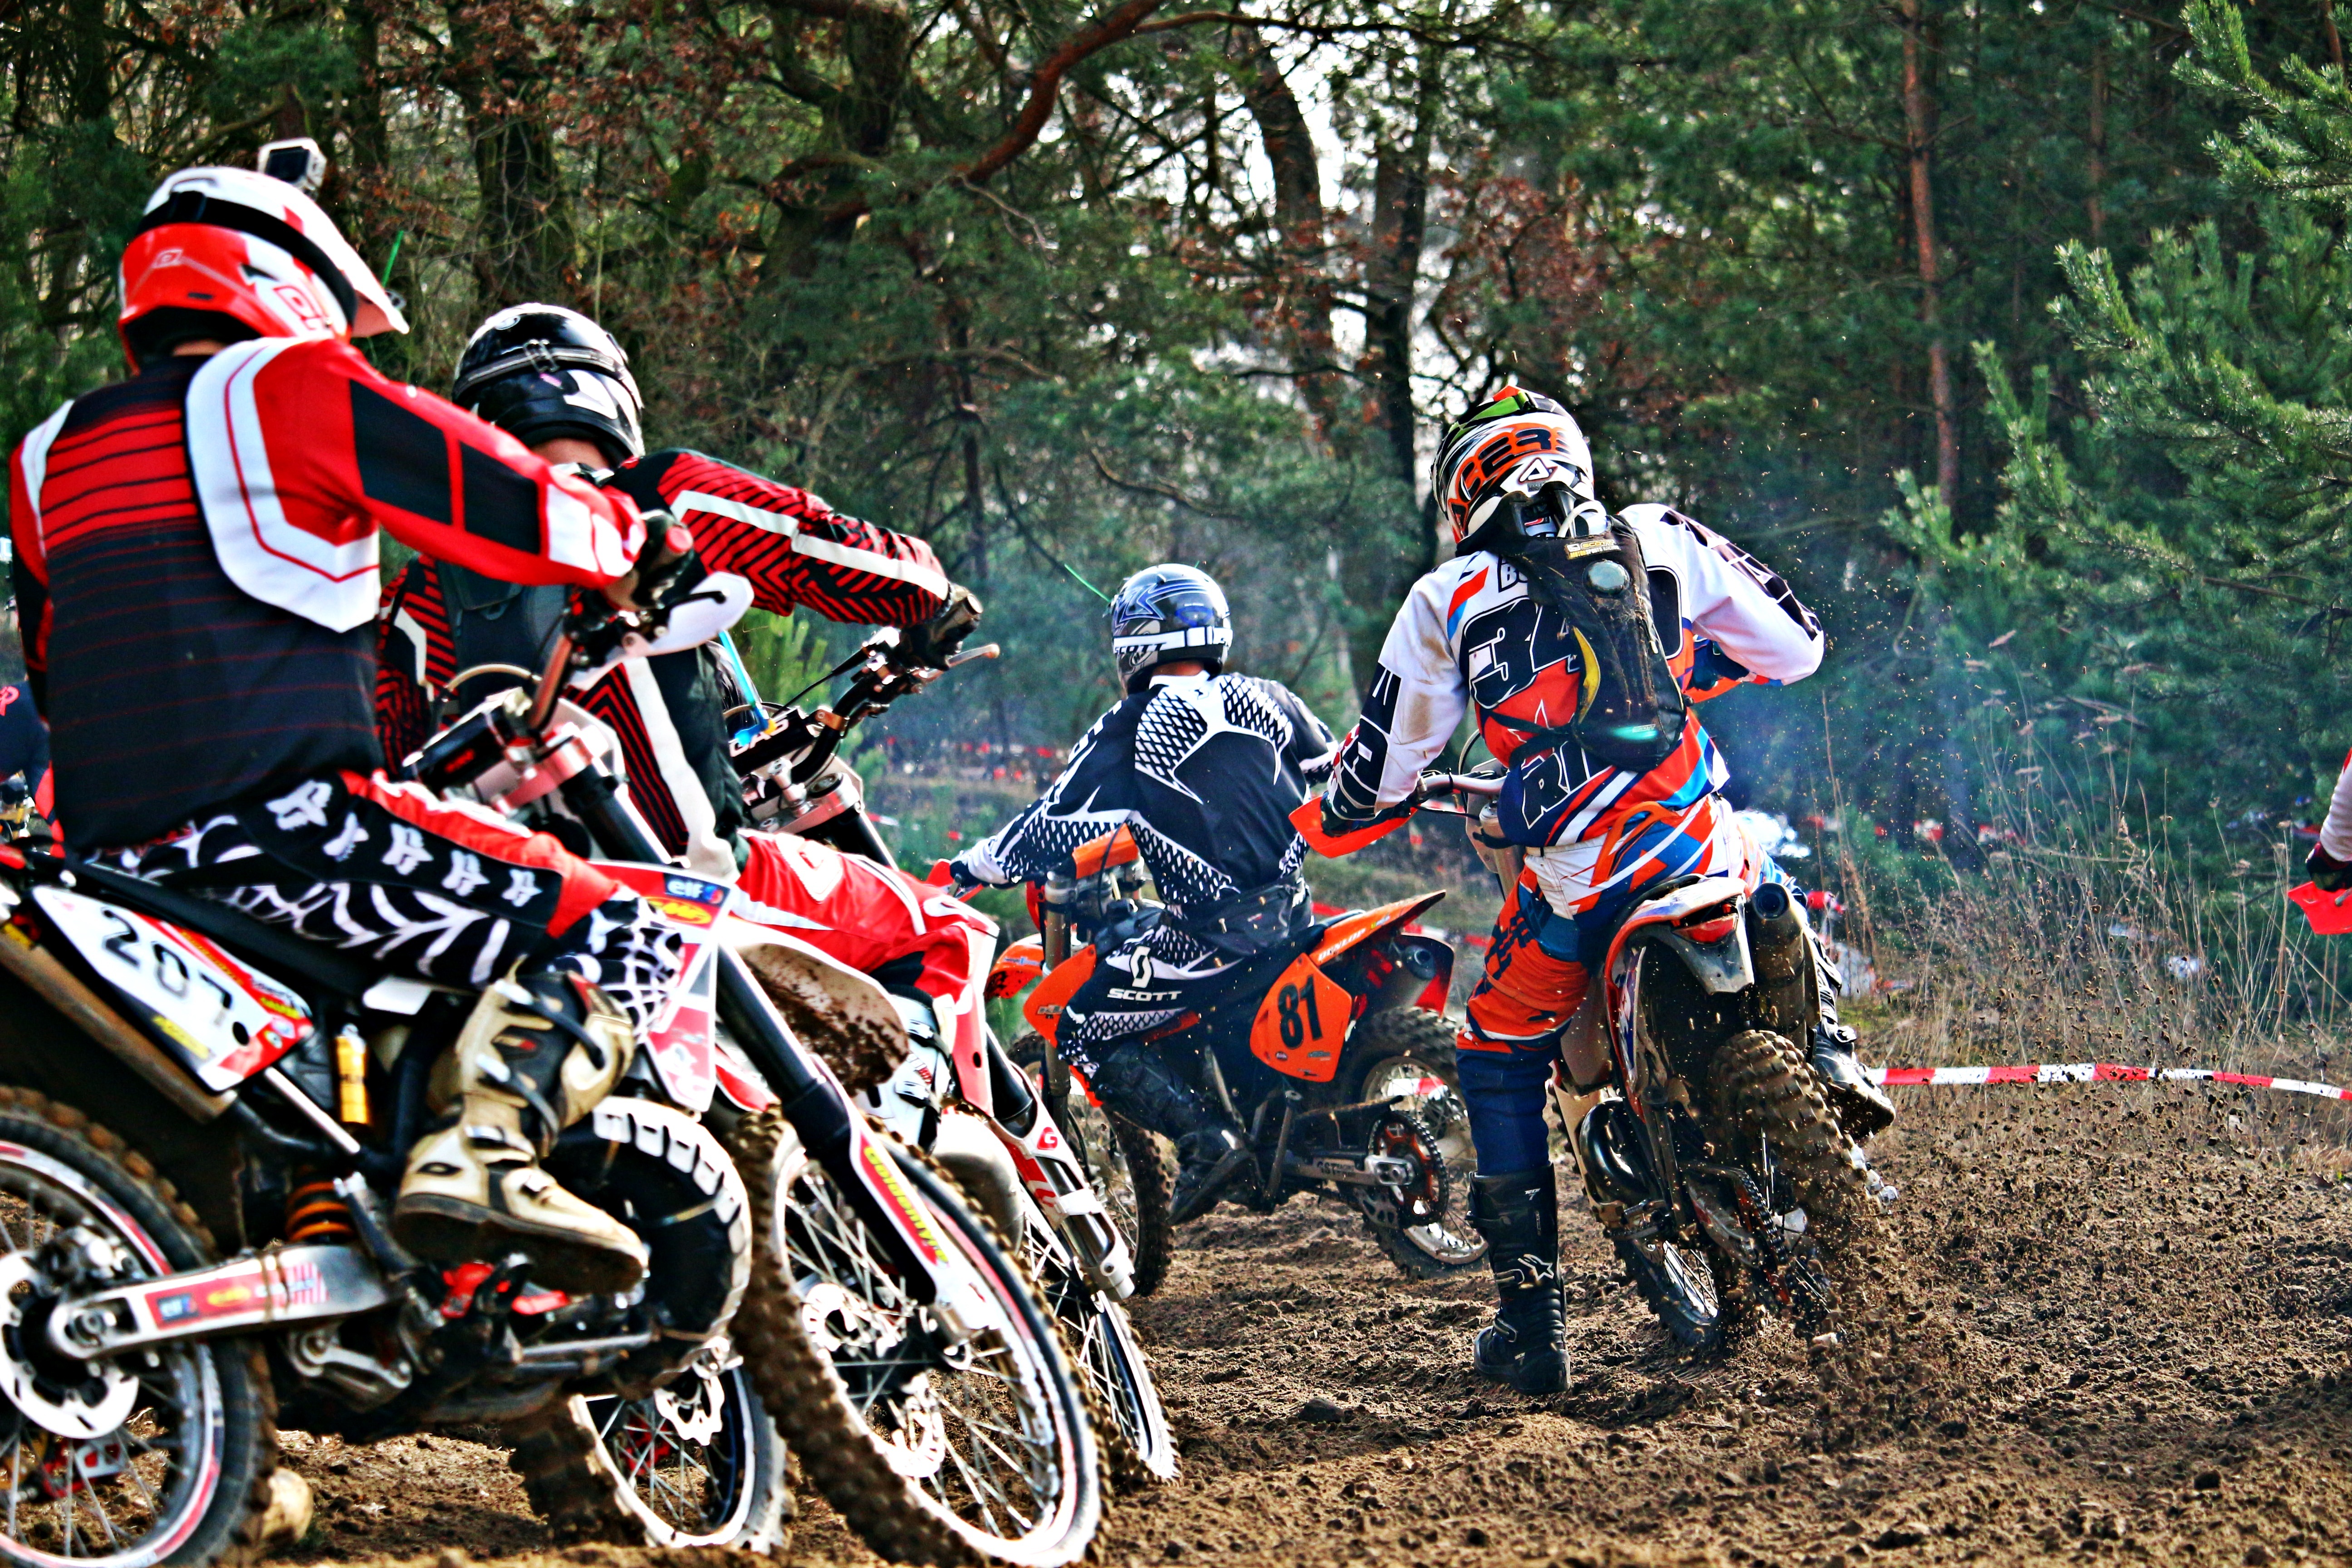
sand, sport, vehicle, motorcycle, motocross, cross, extreme sport, race, sports, racing, motorsport, enduro, freestyle motocross, motocross ride, motorcycle sport, motorcycling, motorcycle racing, road racing, stunt performer, endurocross, dirt track racing, supermoto